Pershing missile displays

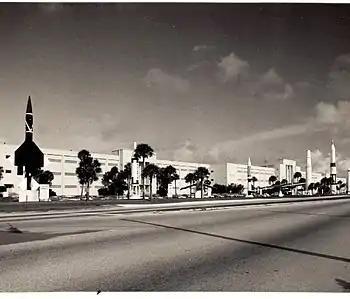
Rocket garden at Patrick AFB

A rocket garden was in front of the Air Force Technical Applications Center from the 1950s to 1996 and included a Pershing. All of the display missiles were removed due to weather damage.